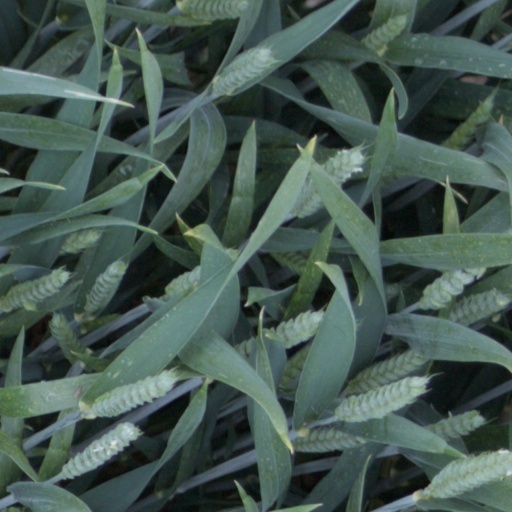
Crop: wheat